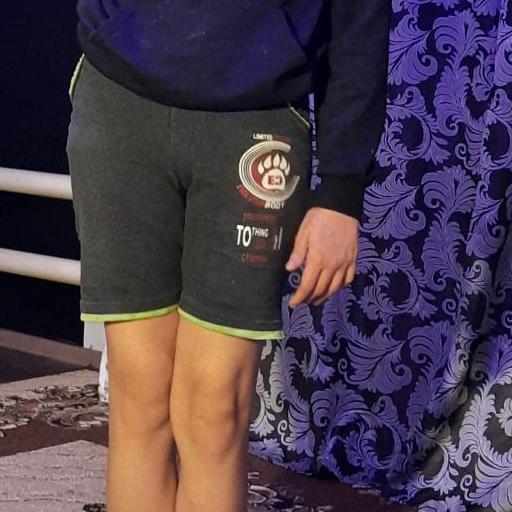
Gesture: no_gesture